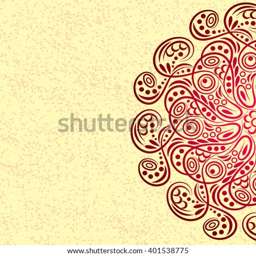
mandala , tribal vintage background with a medallion .